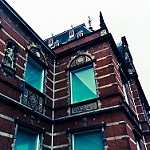
Label: buildings